Museum of Archaeology and Anthropology, University of Cambridge

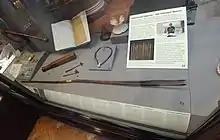
Gweagal spear on display at the museum

In 1770, after returning to England from their voyage in the South Pacific Ocean, Captain James Cook and botanist Joseph Banks brought with them, along with a large collection of flora and fauna, many cultural artefacts. These included a collection of roughly fifty Australian Aboriginal spears that belonged to the Gweagal people. The spears were given to Cook's patron John Montagu, 4th Earl of Sandwich, who then gave them to his "alma mater" Trinity College, and four are still in existence. The spears are among the few remaining artefacts that can be traced back to Cook's first voyage. Although the Gweagal Spears remain in the ownership of Trinity College, they are on display at the museum.